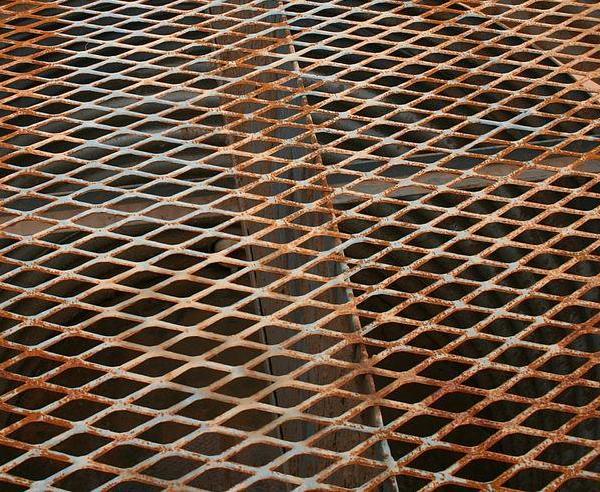
Texture: meshed